Finnish jazz

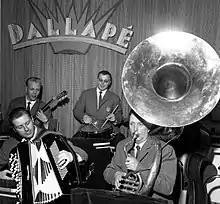
Dallapé rehearsing in 1962.

Finnish jazz has been created at least since the 1920s. The meaning of Finnish jazz was initially somewhat vague: people often called any Finnish music played with drums "jazz". Finnish jazz nevertheless started to develop noticeably in the late 1920s, with Finnish jazz musicians adding several elements of American jazz into their repertoire. In the 1960s Finnish jazz started to have a more original sound, mixing original American jazz with Finnish influences. During the 1990s Finnish jazz became more professional and internationally recognised than ever. The latest development to Finnish jazz is the nu jazz movement.